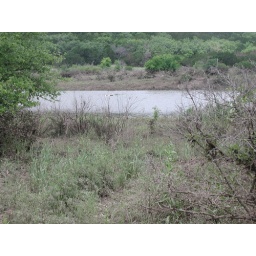
And there appears to be a truck under the water in the middle of the spontaneous lake.